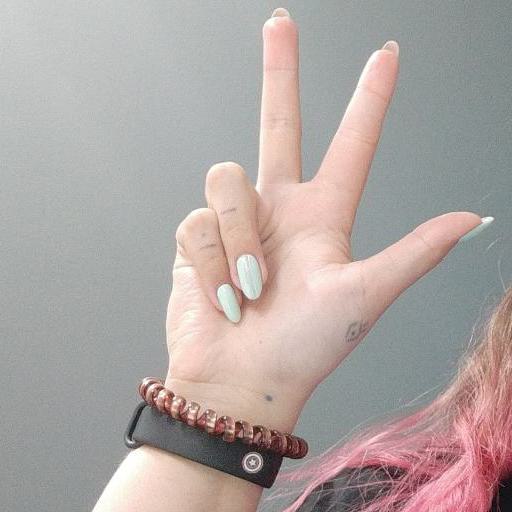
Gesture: three2